Sergey Makarichev

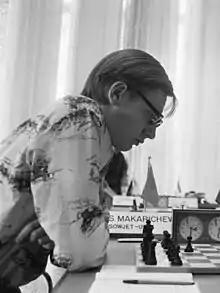
Sergei Makarichev, Amsterdam 1975

Sergei Yuryevic Makarichev (born November 17, 1953) is a Russian chess player, who gained the Grandmaster title in 1976.